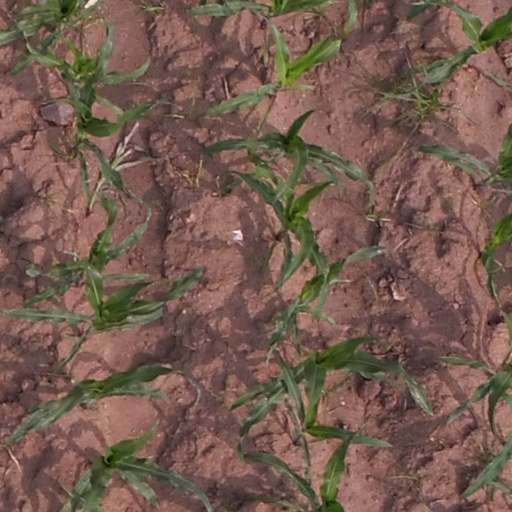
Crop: maize; corn